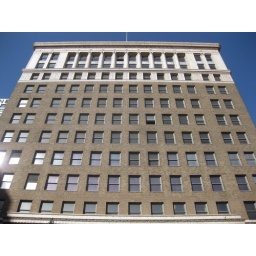
This is the building where Chandler had his office in the 1920s